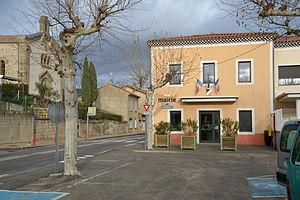
Mairie de Flaviac
Flaviac est une commune française située dans le département de l'Ardèche en région Auvergne-Rhône-Alpes.